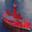
Label: ship